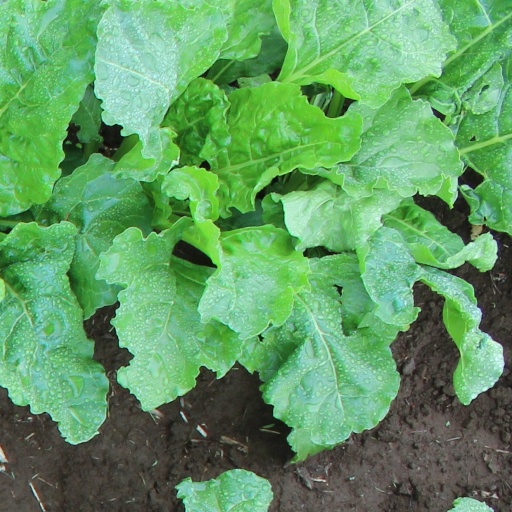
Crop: sugar beet